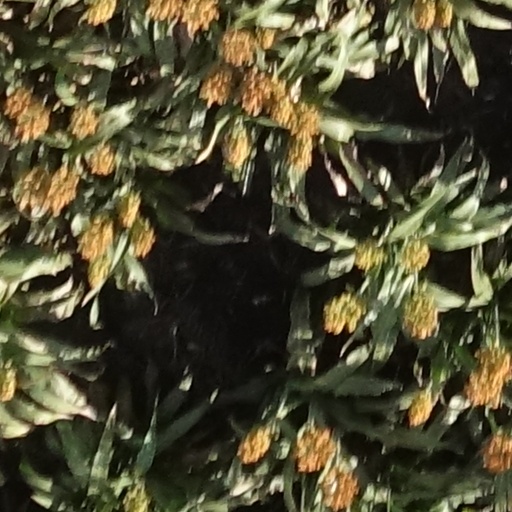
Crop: sorghum